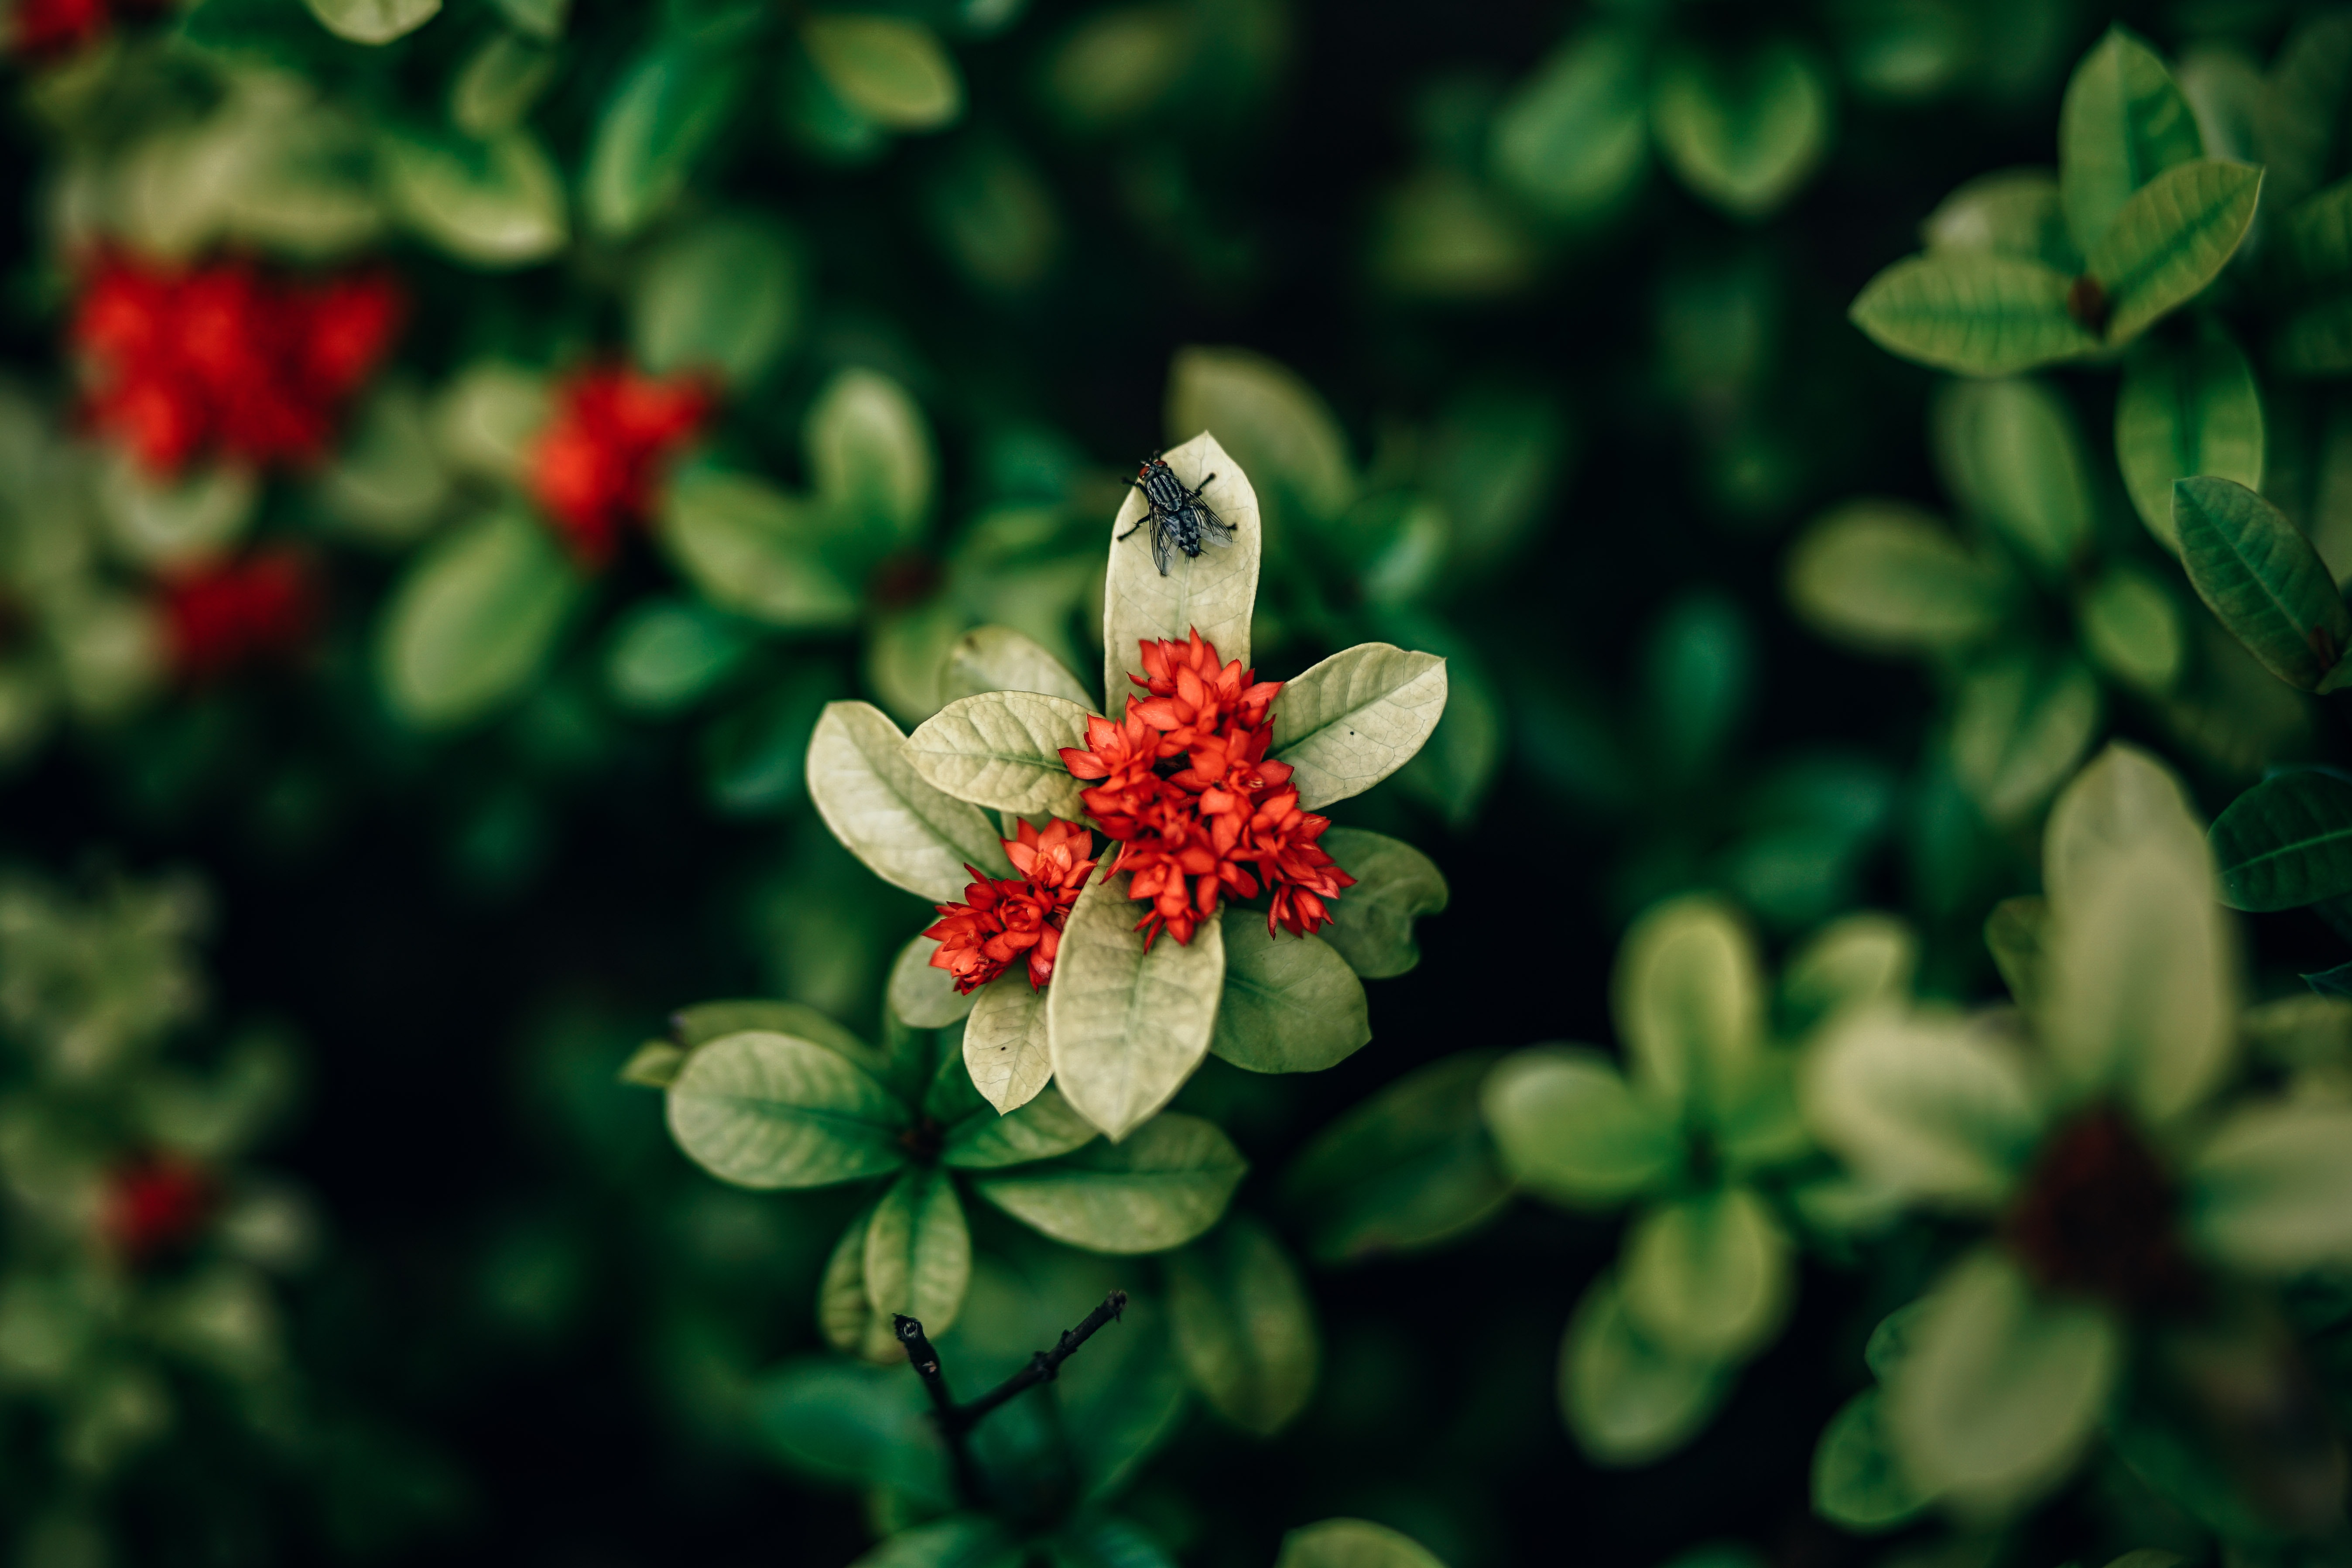
green, flower, red, plant, leaf, botany, flowering plant, petal, photography, macro photography, shrub, wildflower, pollen, cinquefoil